Dionysiaca

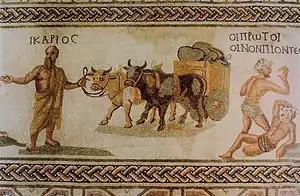
Icarius transporting wine in an ox-cart.

The poet invokes the Muse in his second proem, saying that in emulation of Homer he will skip over the first six years of the war. Comparison of Dionysus' deeds with those of Perseus, Minos, and Heracles, concluding that Dionysus is better than the heroes. Return to the main narrative: the Ganges, Deriades and the Indian people are scared by a number of Bacchic miracles. Dionysus is angry because Hera is delaying his victory. Rhea sends Attis to visit Dionysus and give him a shield that will protect him in battle and promises that he will conquer the city of the Indians in the seventh year of the war. Description of the shield, covered with constellations and adorned with a number of scenes: foundation of Thebes, Ganymede and Zeus and the Lydian myth of Tylos.